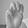
ASL letter: M